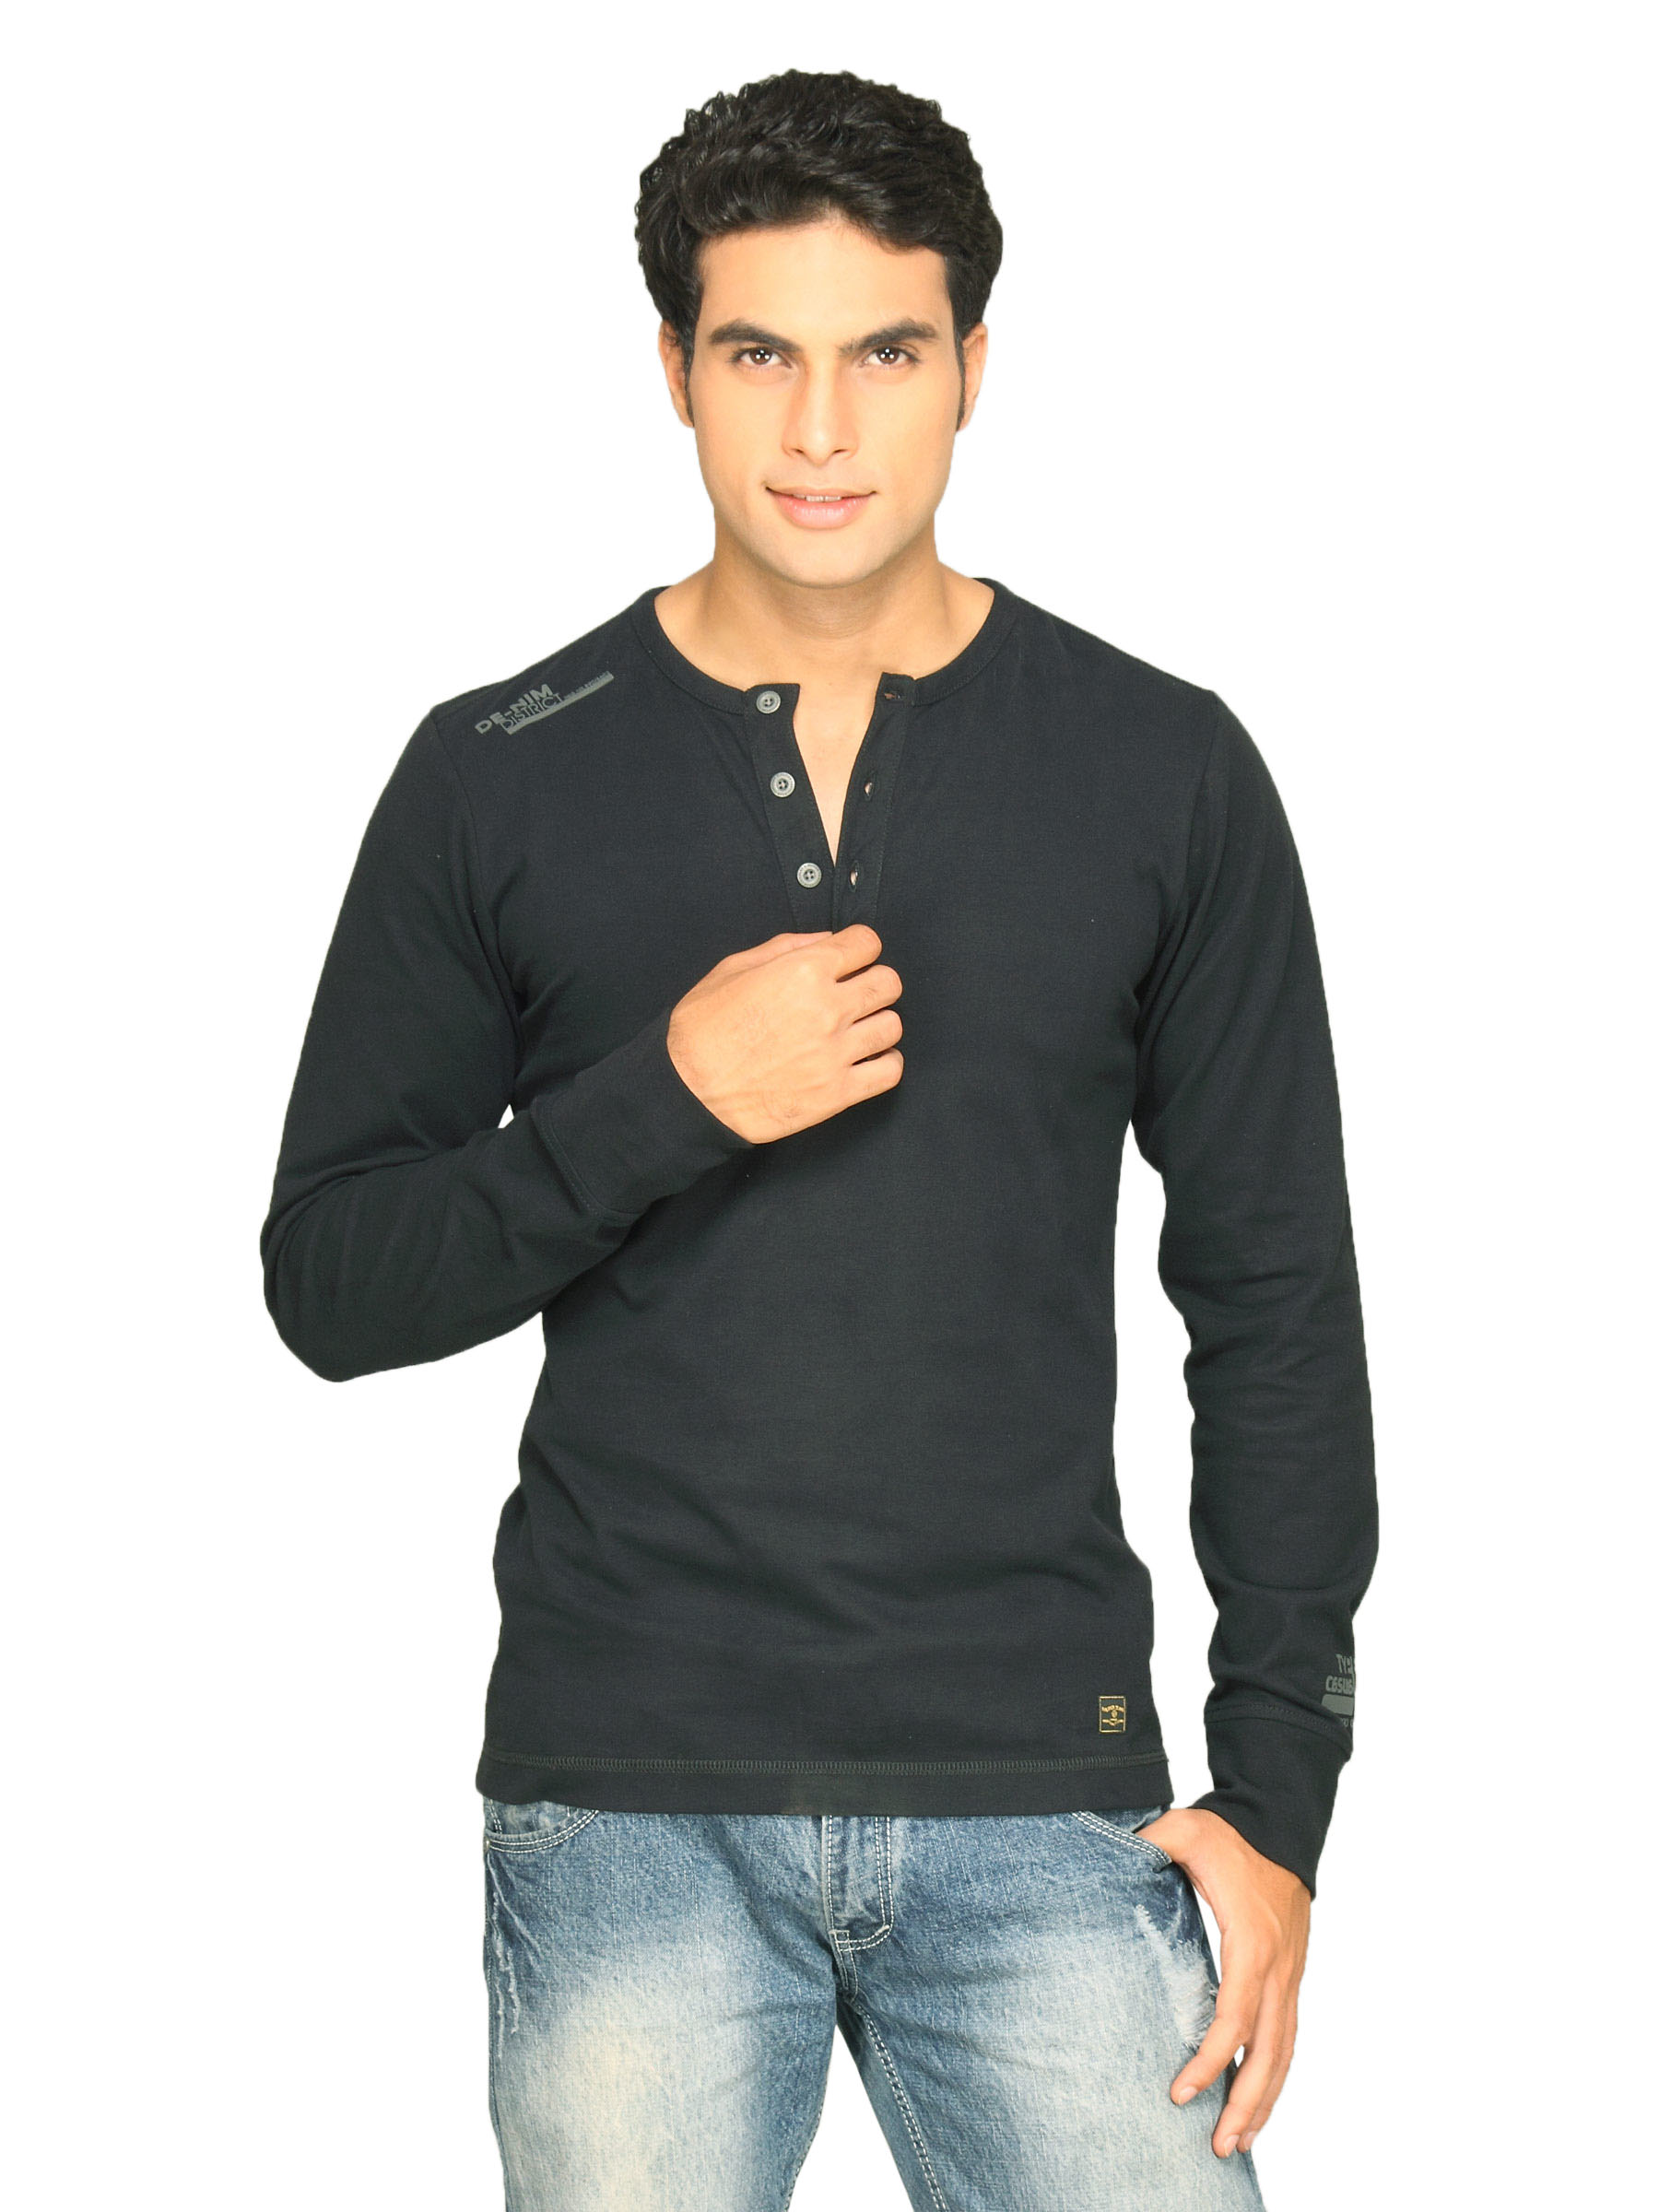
s.Oliver Men's De-Nim Black T-shirt
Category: Apparel / Topwear / Tshirts
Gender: Men
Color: Black
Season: Summer 2011
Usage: Casual